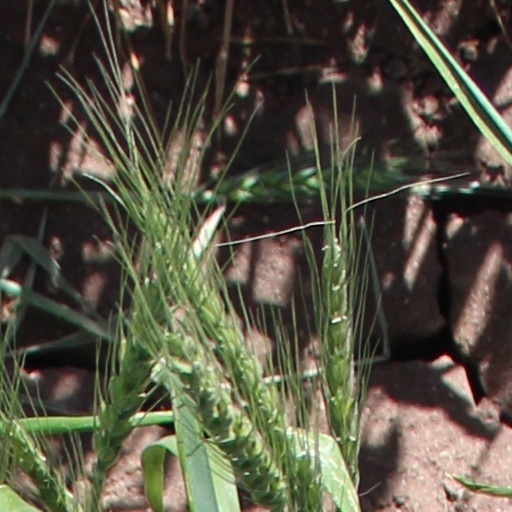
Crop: wheat